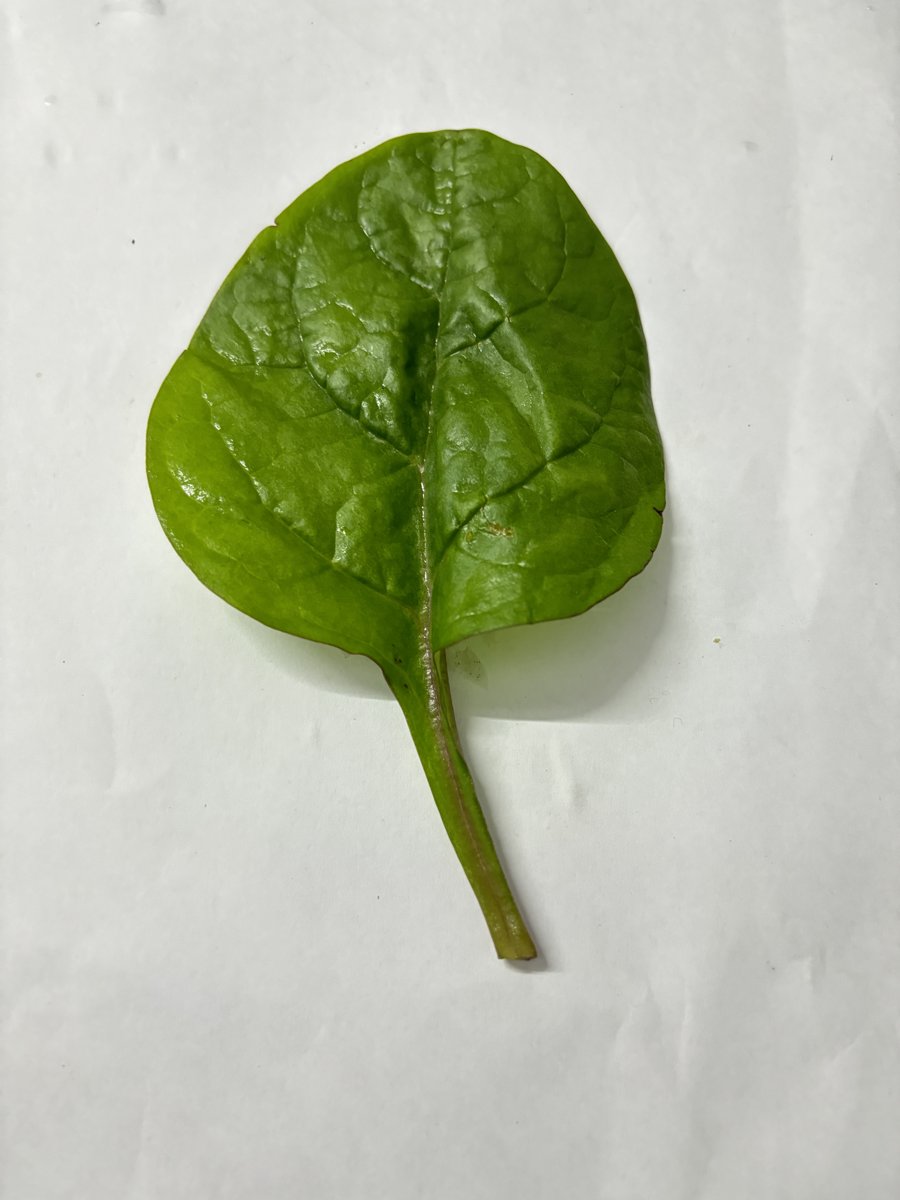
Label: Healthy-Leaf